University of North Carolina at Chapel Hill student housing

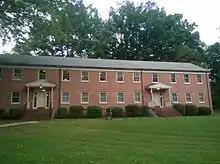
Odum Village

Odum Village, located in the southern part of campus, was built in 1963 and offered one and two-bedroom furnished apartments for graduate and undergraduate upperclassmen. All units came with a kitchen, bathroom, living room and dining area. Amenities included volleyball courts, picnic areas with charcoal grills, and on-site laundry facilities. Odum Village was coed. Odum Village has been officially closed in May 2016. Odum Village is expected to be demolished.